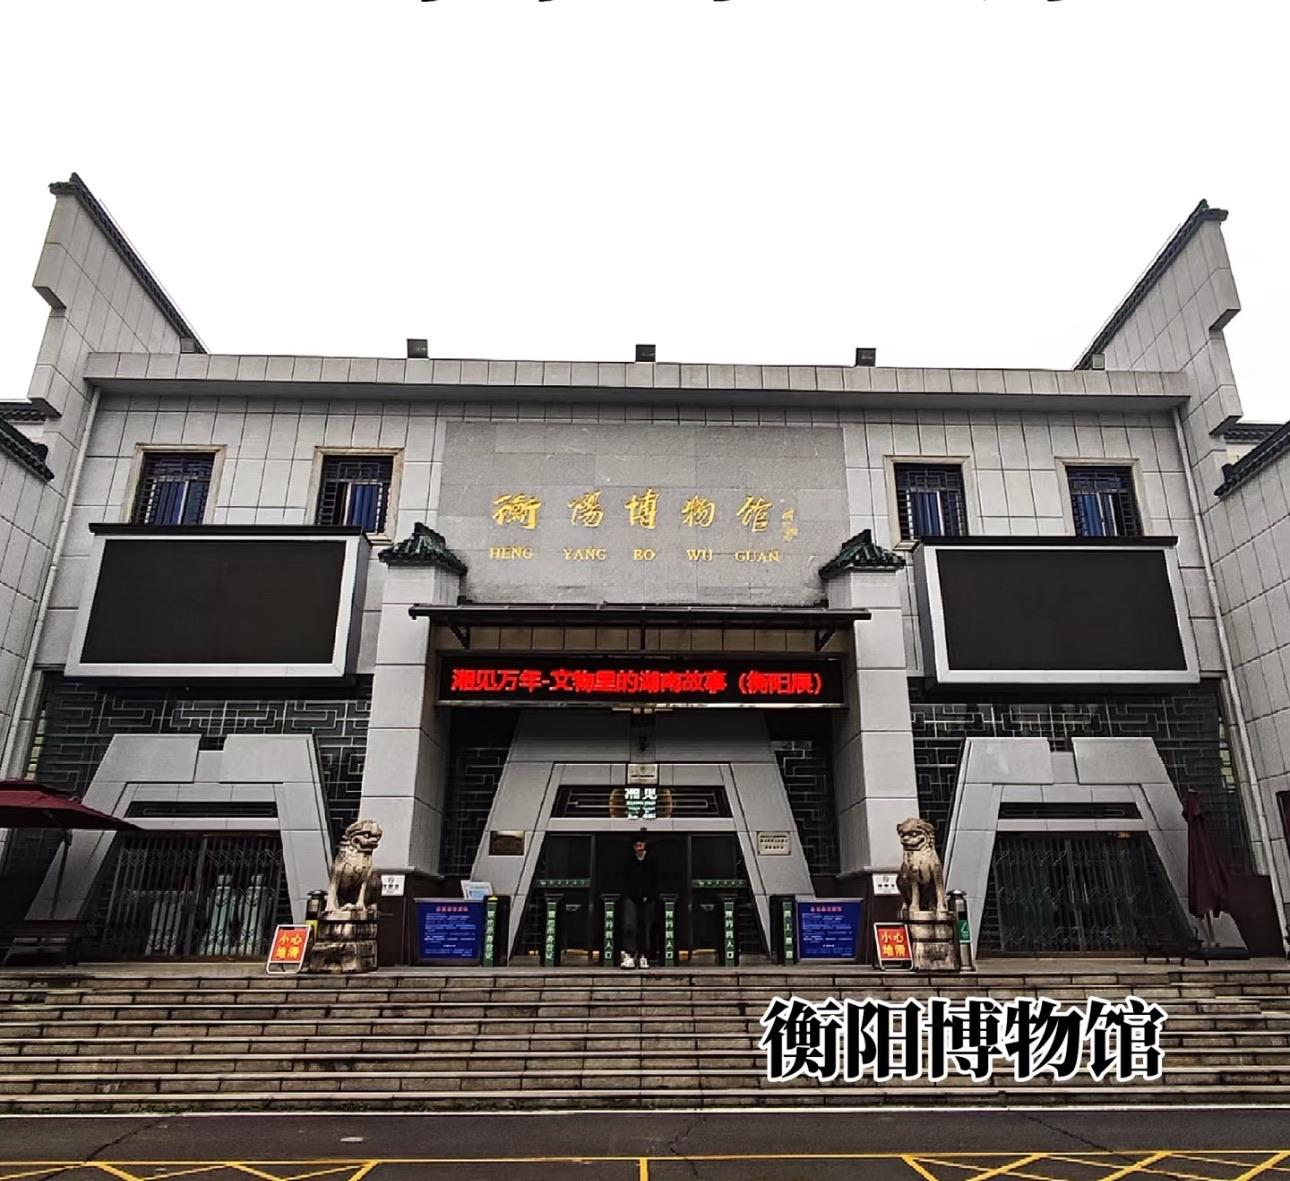
地标名称：衡阳博物馆
所在城市：衡阳市·石鼓区